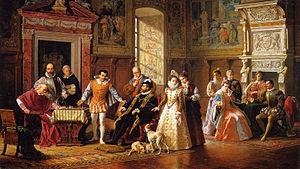
Luigi Mussini, né à Berlin le 19 décembre 1813, mort à Sienne le 18 juin 1888, est un peintre italien.
Giovanni Leonardo da Cutri, aussi appelé Giovanni Leonardo di Bona et surnommé « Il Puttino », est un joueur d'échecs italien né en 1542 à Cutro en Calabre et mort en 1597 à Bisignano. Il fut avec Ruy López un des meilleurs joueurs de la fin du XVIᵉ siècle.
Le championnat du monde d’échecs est une épreuve destinée à déterminer le champion du monde pour le jeu d’échecs. Ce championnat existe depuis 1886.